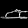
Label: Sandal